Atholl Highlanders

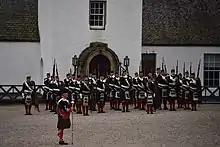
The Atholl Highlanders on parade in 2017

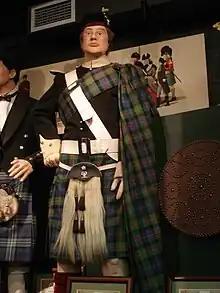
The full dress of the Atholl Highlanders

More than 50 years later, in 1839, George Murray, 6th Duke of Atholl, as Lord Glenlyon, re-formed the regiment as a bodyguard which he took to the Eglinton Tournament at Eglinton Castle, Ayrshire. Three years later, in 1842, the regiment escorted Queen Victoria during her tour of Perthshire and, in 1844, when the Queen stayed as a guest of the Duke at Blair Castle, the regiment mounted the guard for the entire duration of her stay. In recognition of the service that the regiment provided during her two visits, the Queen announced that she would present the Atholl Highlanders with colours, thus giving the regiment official Scottish regiment status, in perpetuity. The regiment's first stand of colours was presented by Lady Glenlyon in 1845. It received new colours in 1979 from Myra Butter, the wife of the Lord Lieutenant of Perth and Kinross. A third stand of colours was presented in 2006 by the Duchess of Atholl.